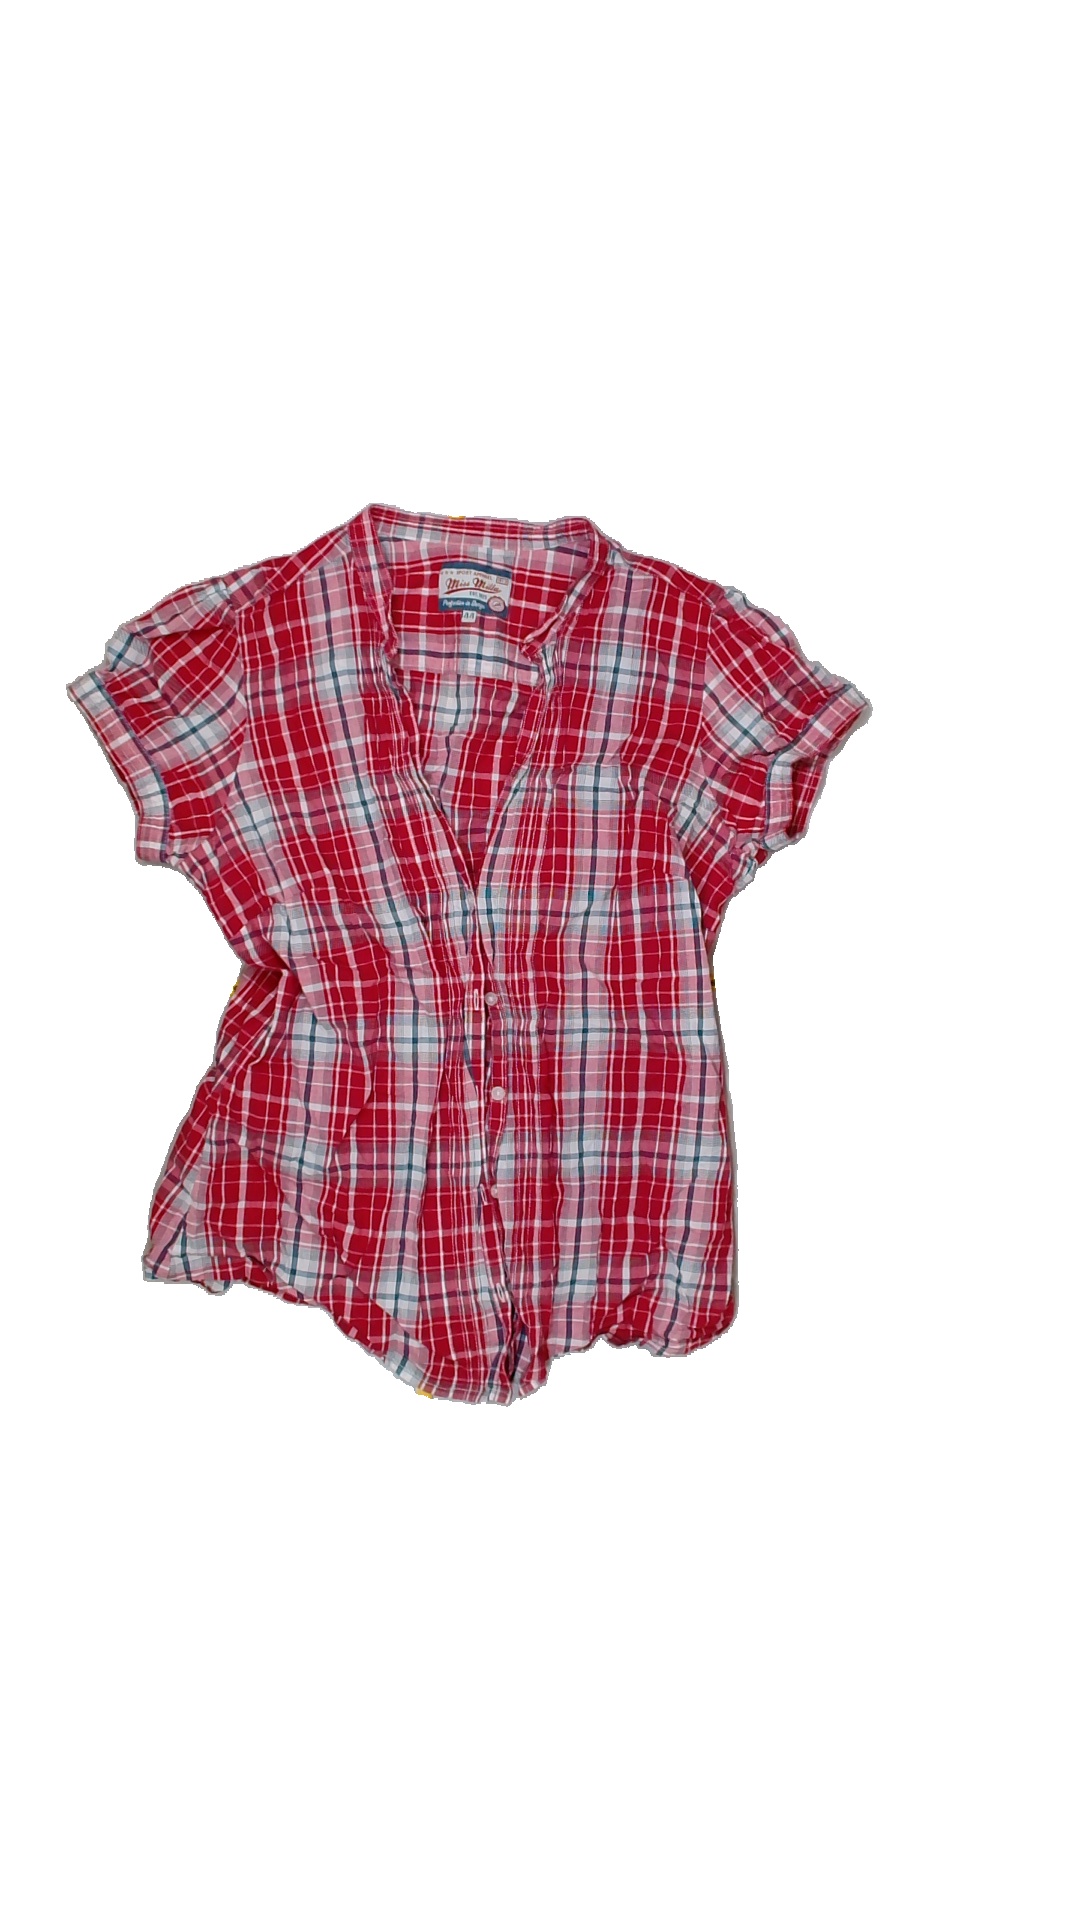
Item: Blouse (Ladies)
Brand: Miss Milla
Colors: Multicolor, Pink
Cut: V-collar
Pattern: Checkered print
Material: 100% Cotton
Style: No trend
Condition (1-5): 5
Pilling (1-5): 5
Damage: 0
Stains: No
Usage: Reuse
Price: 50-100